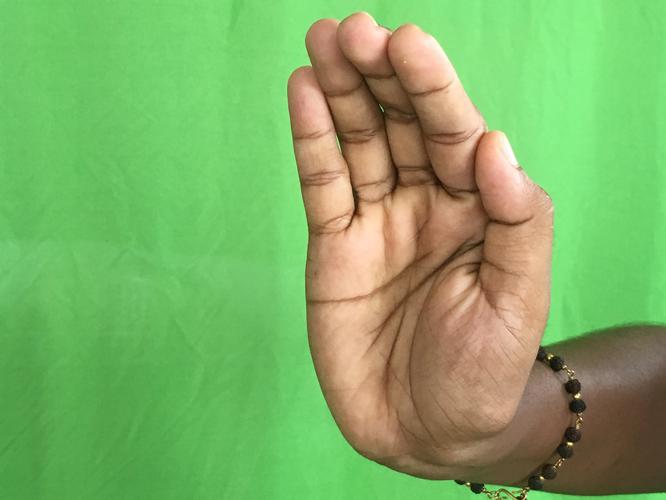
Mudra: Sarpasirsha
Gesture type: single_hand